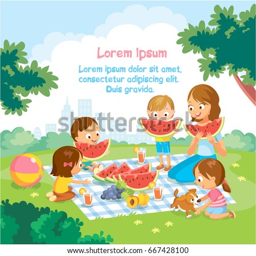
kids at the kinder garden eating watermelon and fruits .